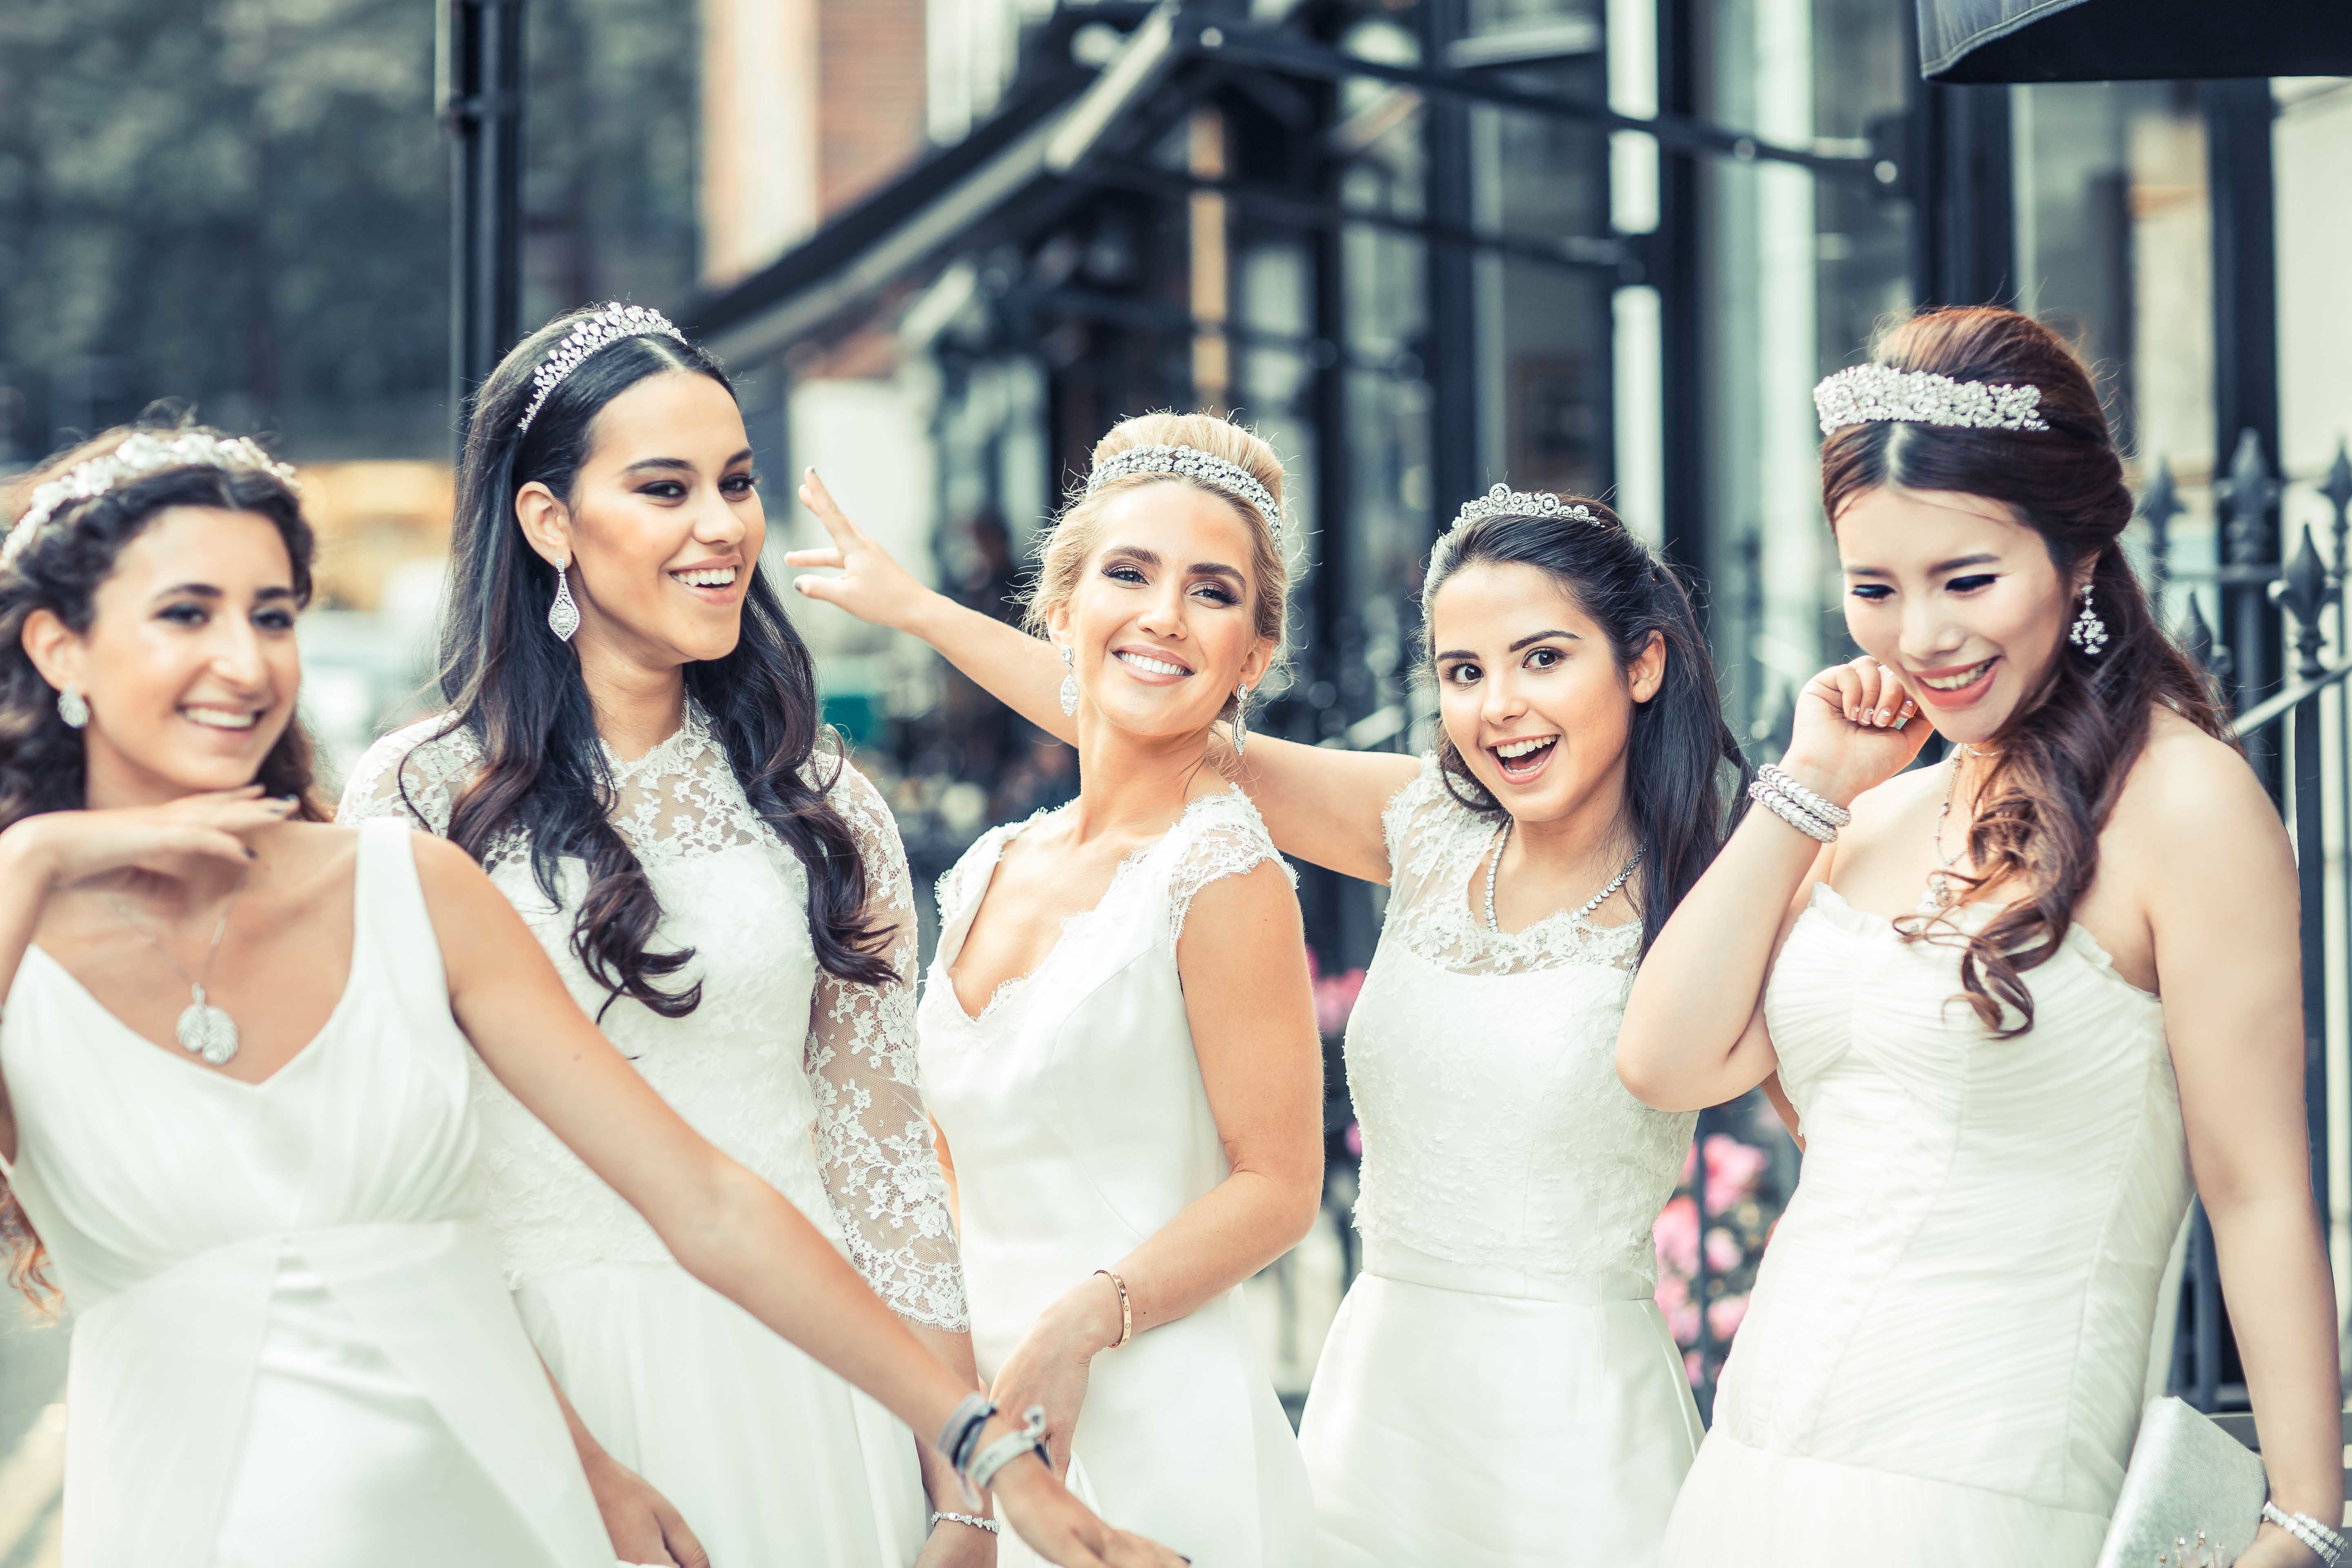
person, woman, photography, bride, ceremony, photograph, bridesmaid, supermodel